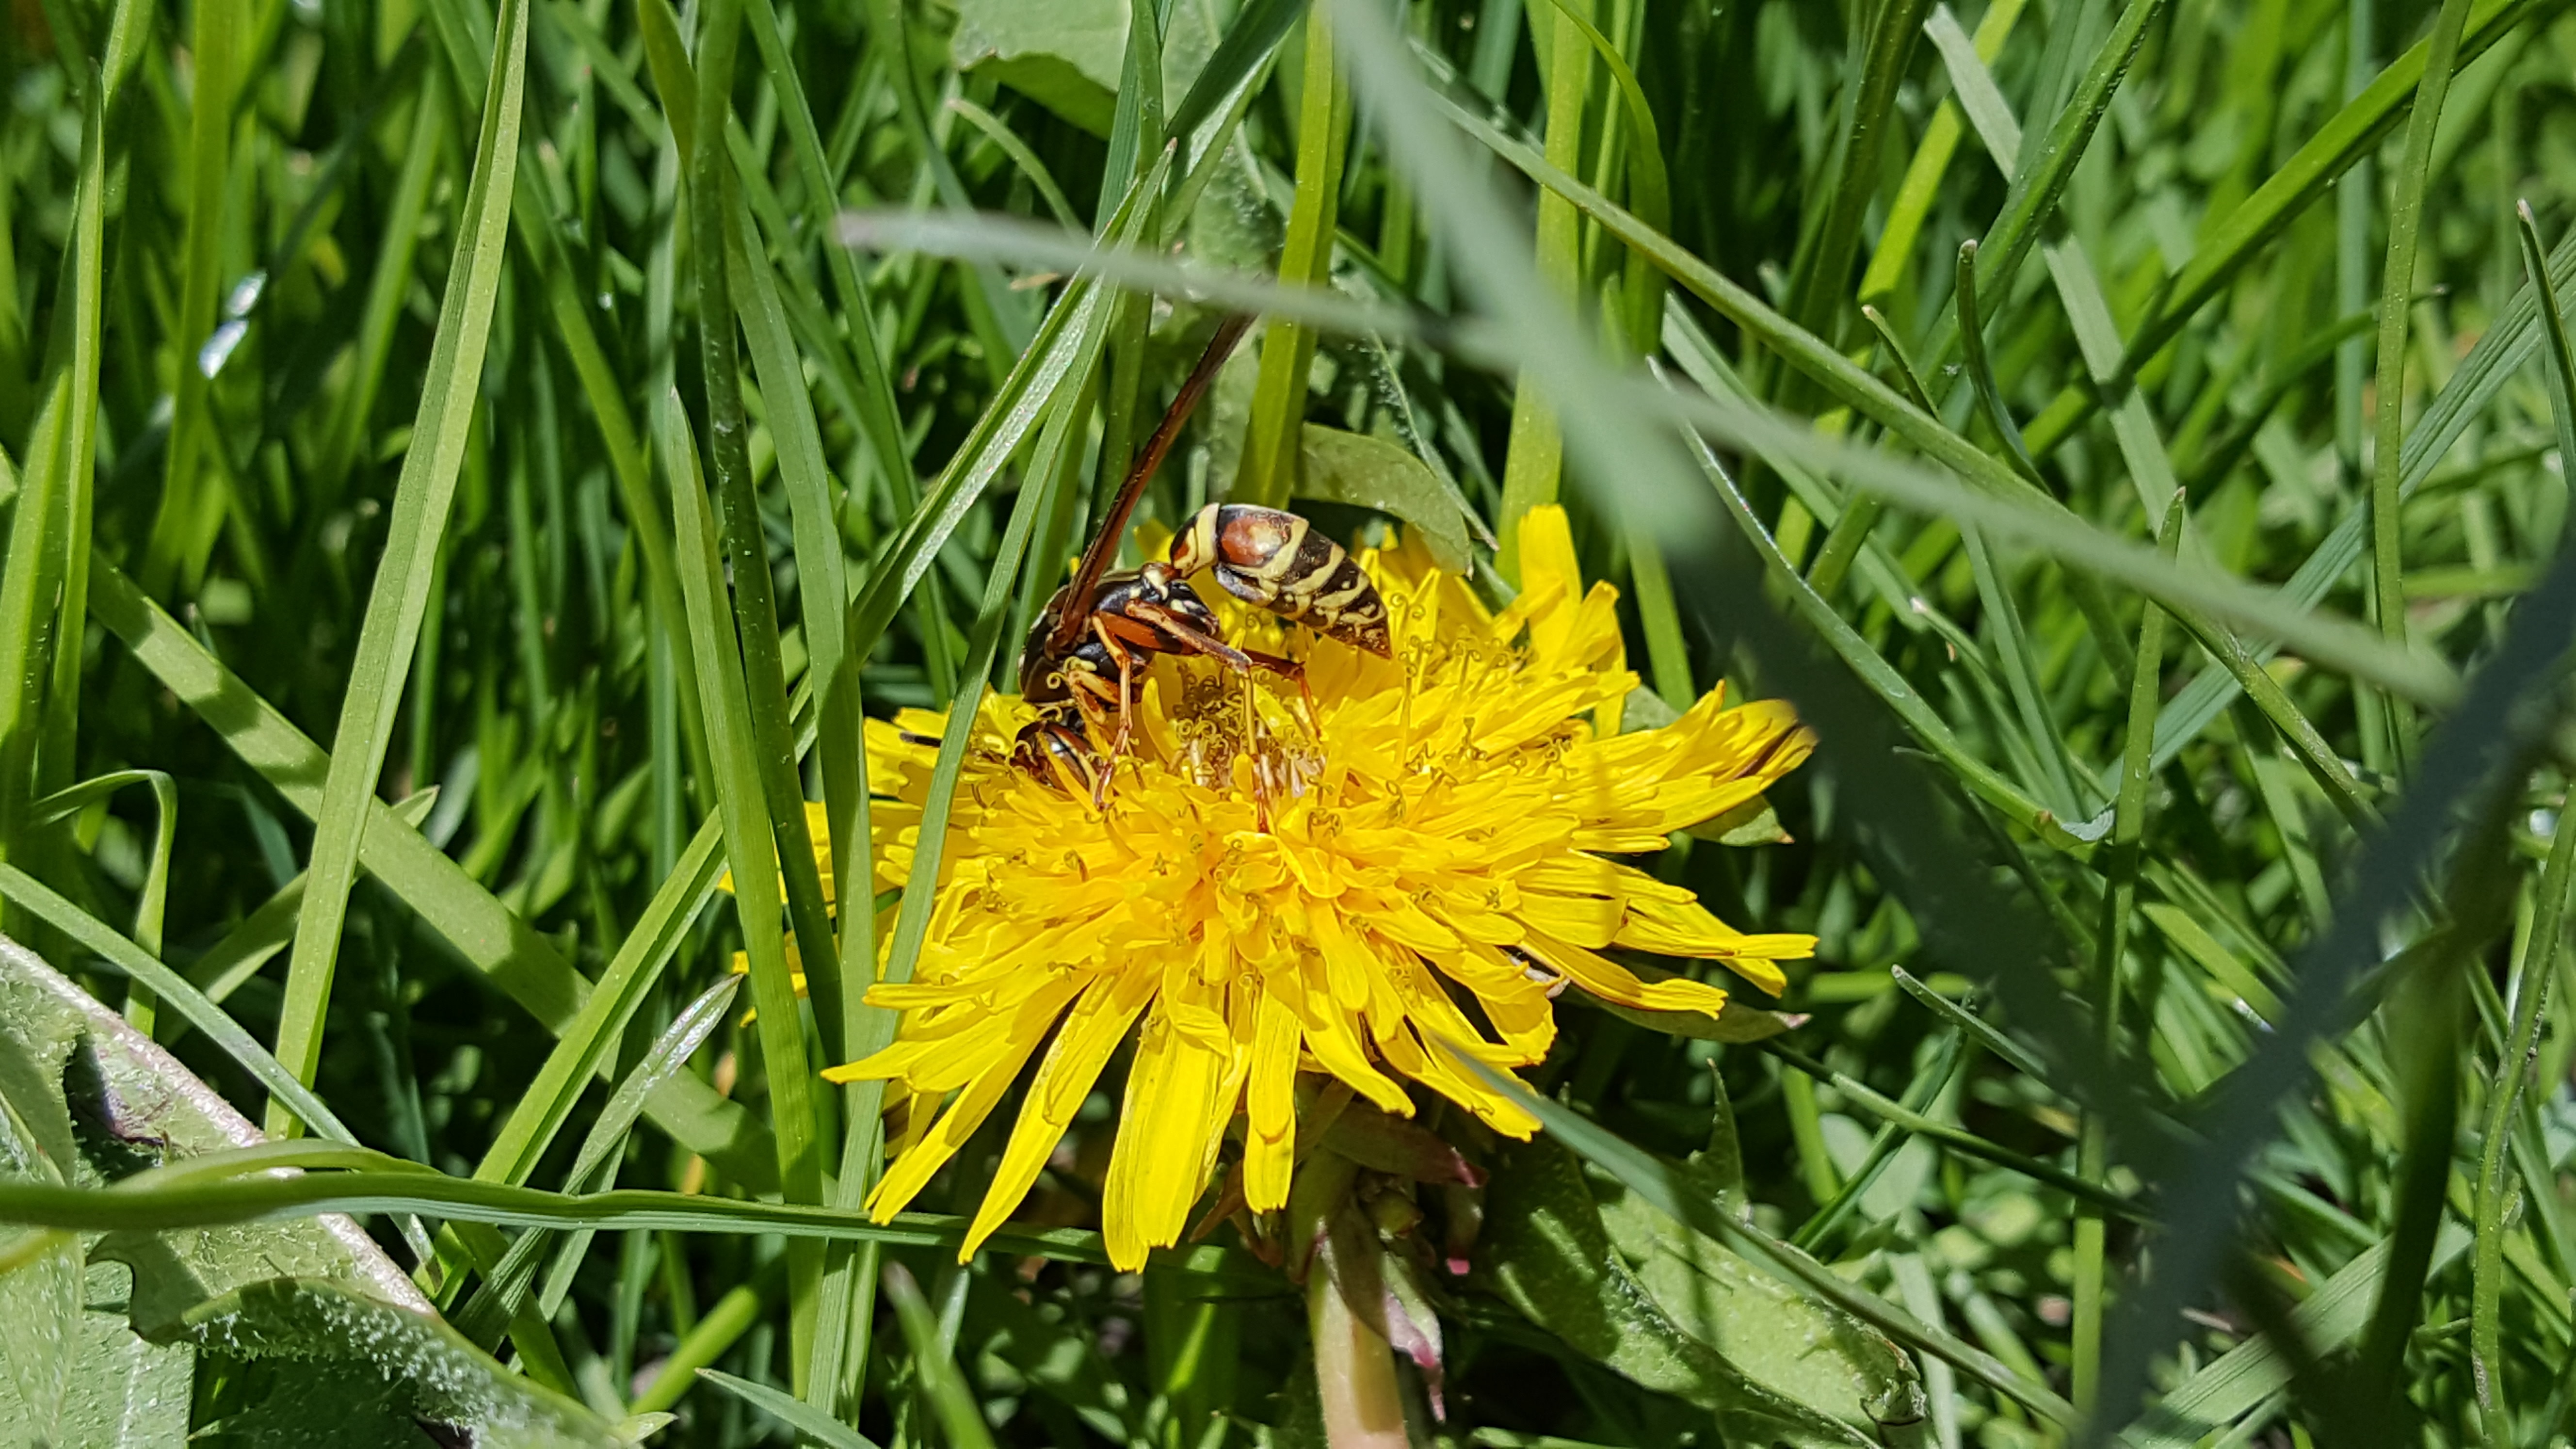
nature, grass, plant, field, lawn, meadow, dandelion, prairie, flower, wildlife, spring, insect, botany, yellow, flora, fauna, invertebrate, wildflower, bee, wasp, nectar, macro photography, flowering plant, daisy family, grass family, land plant, membrane winged insect